Calvet Museum

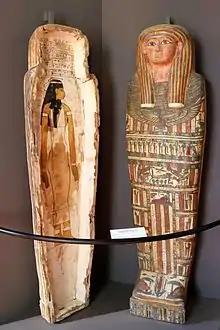
Sarcophagus of Ânk-pa-in-di-is (23rd Dynasty).

The Egyptian section consists of Esprit Calvet's collection along with that of Marius Clément from Marseille and other purchases, including: